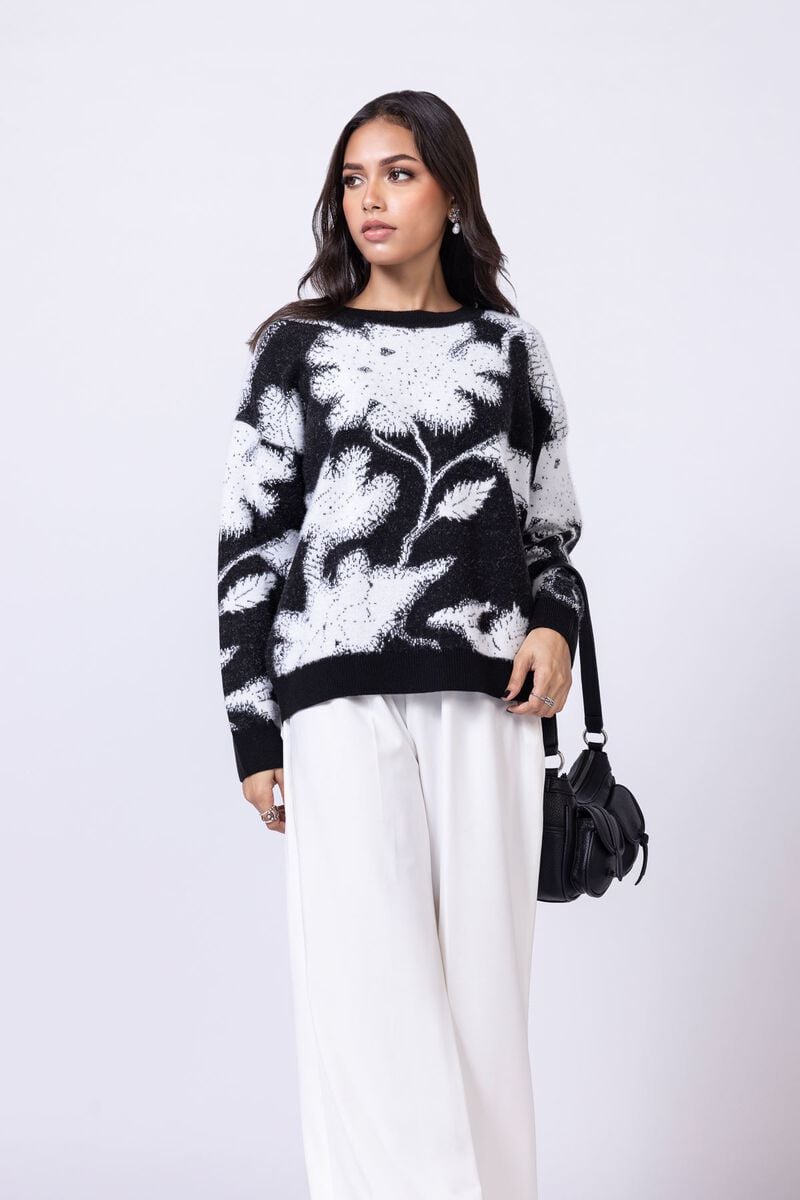
black white floral knit sweater